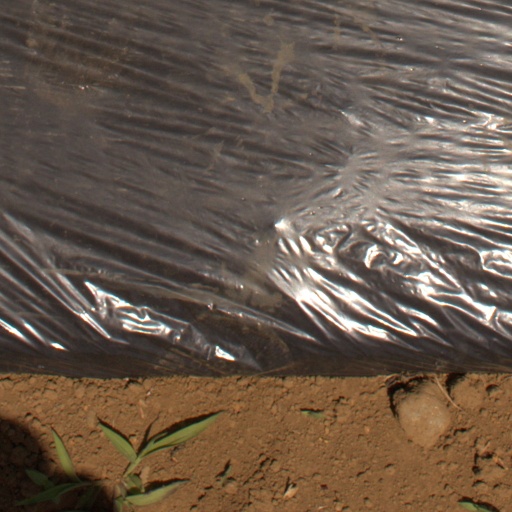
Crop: Jerusalem artichoke